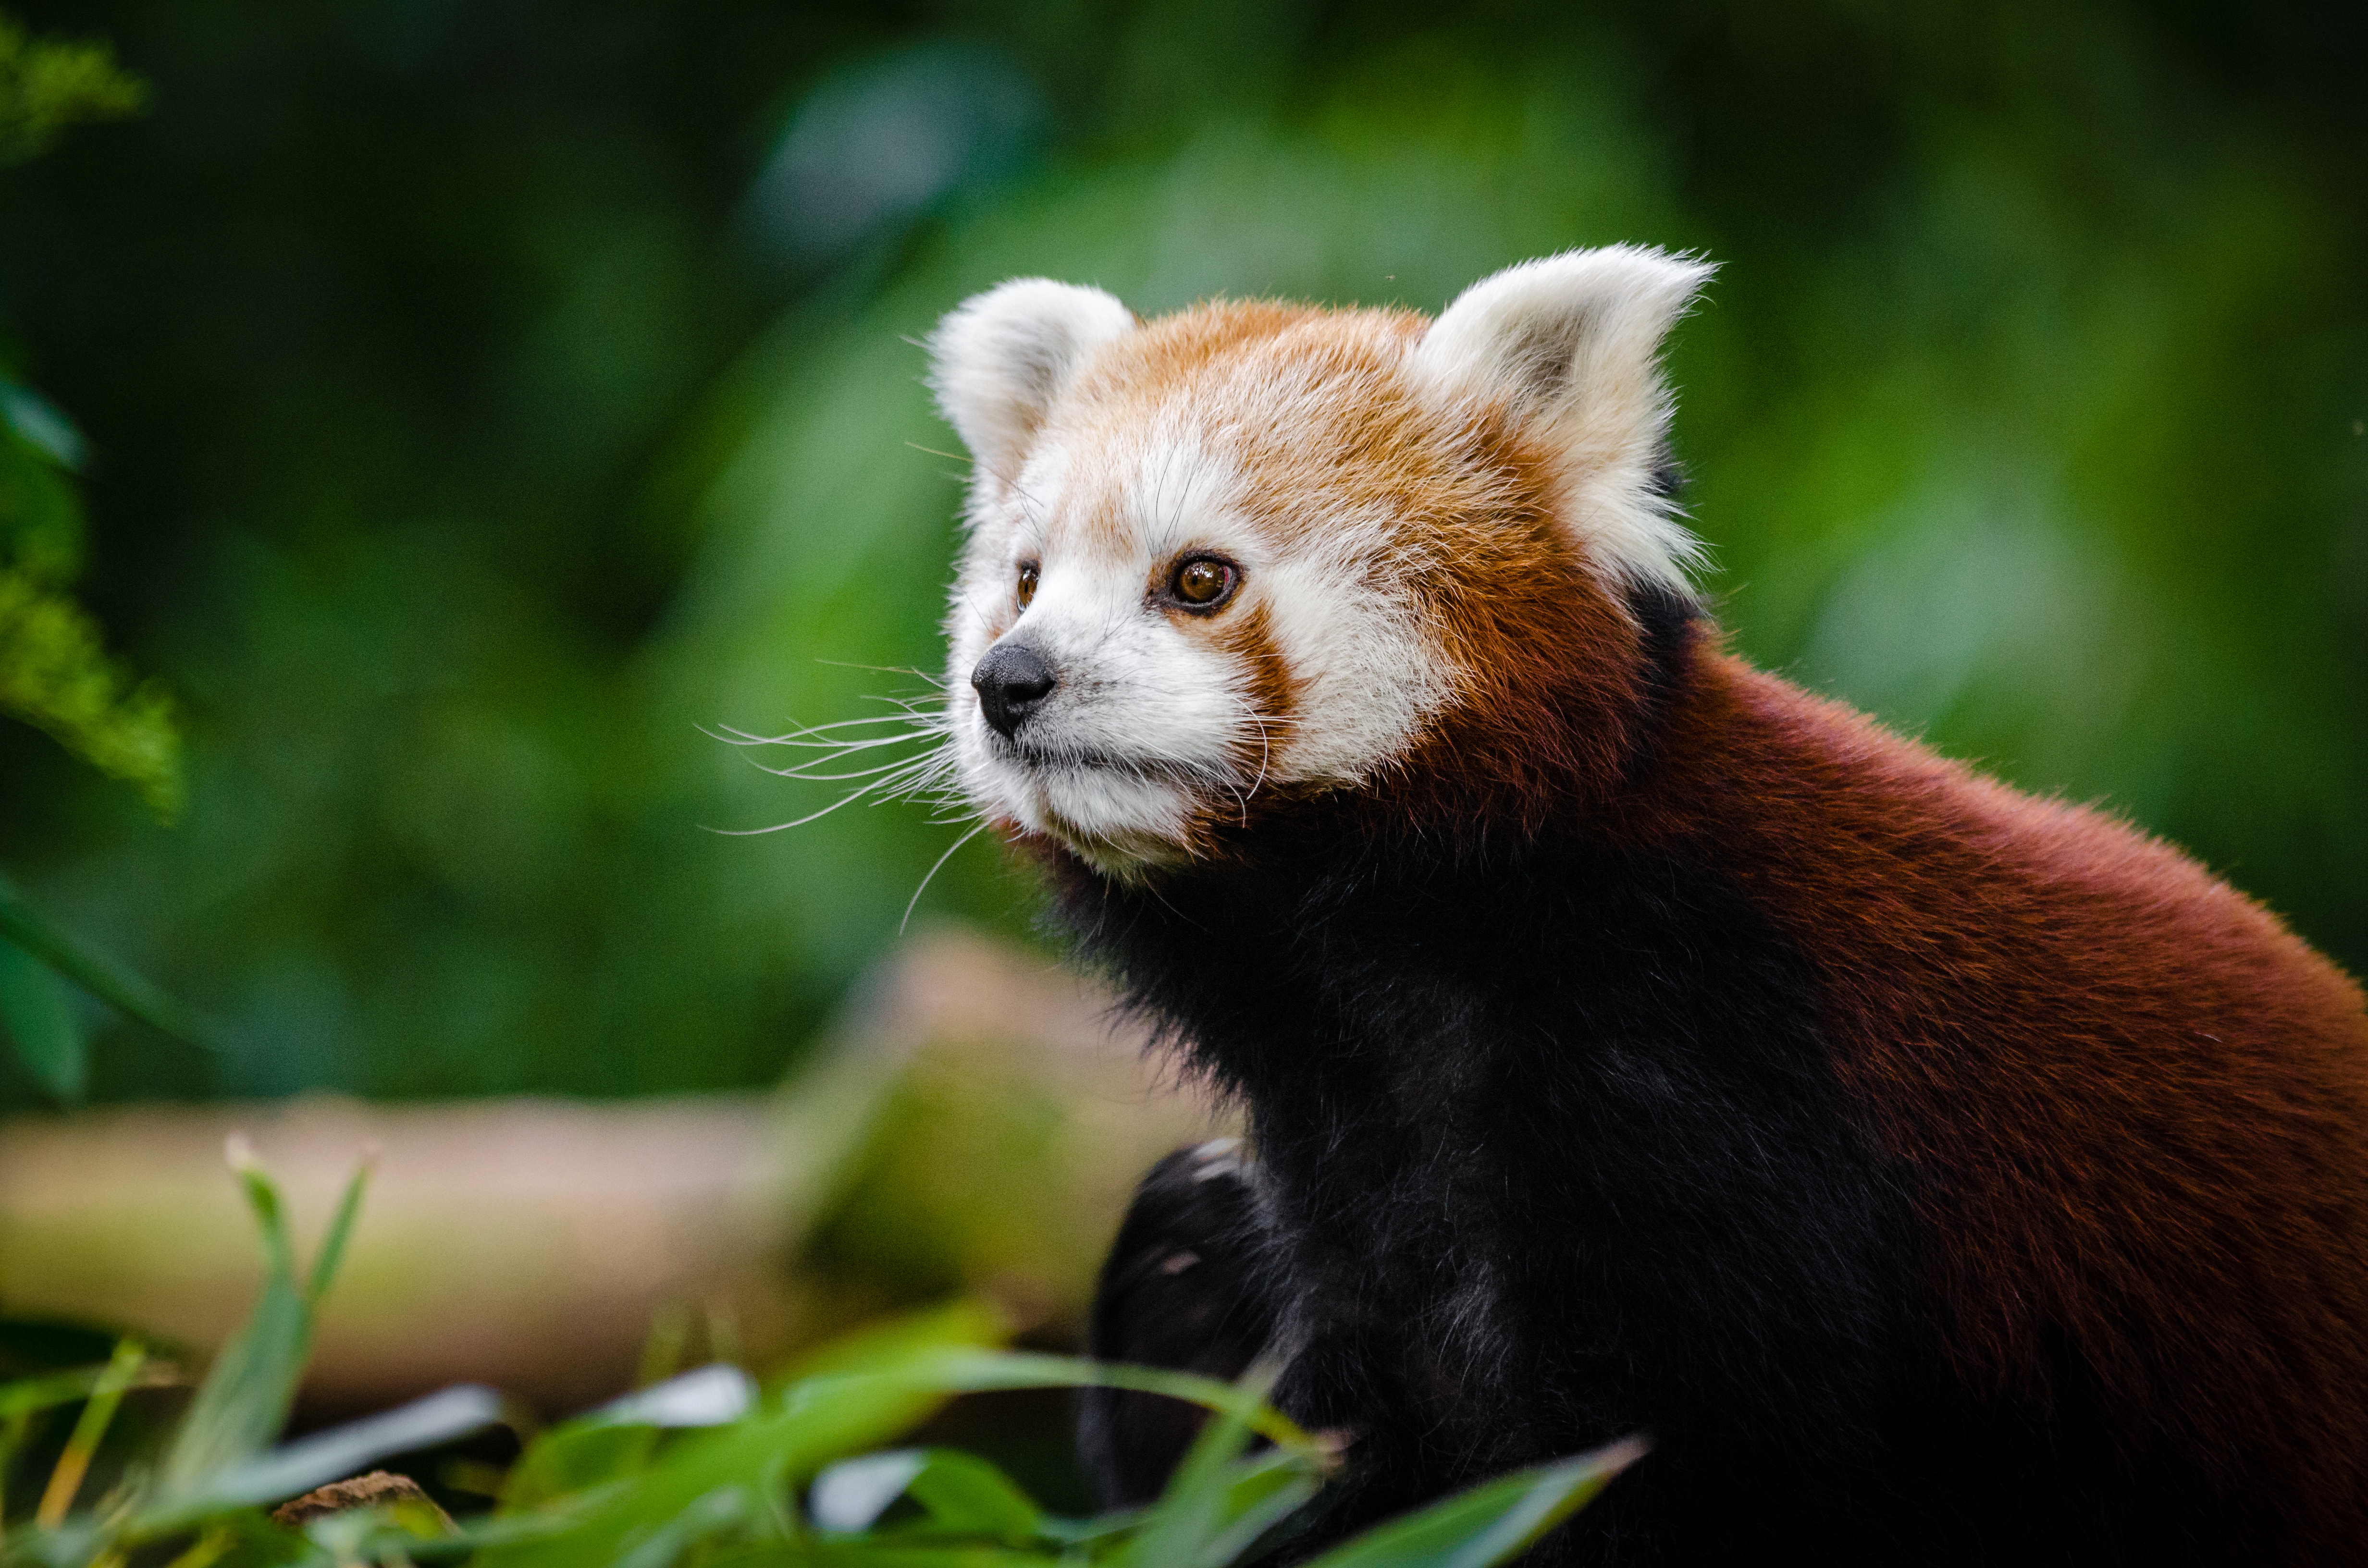
bokeh, animal, wildlife, zoo, red, mammal, fauna, red panda, panda, whiskers, endangered, vertebrate, germany, carnivoran, polecat